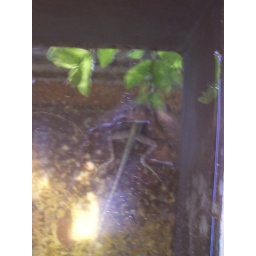
Garrobo is a male iguana. Apparently they can't swim, and it drowned in my water supply.